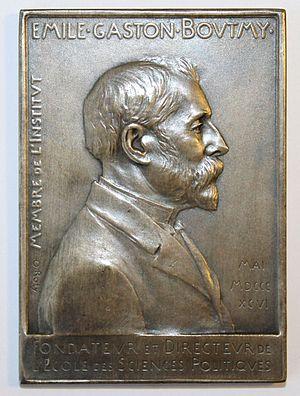
Émile Boutmy fondateur de l’École des Sciences Politiques. La médaille a été réalisée à l'occasion du 25ème anniversaire de l'école
Émile Boutmy, né le 13 avril 1835 à Paris où il est mort le 25 janvier 1906, est un écrivain et politologue français.
L'Institut d'études politiques de Paris, communément appelé Sciences Po, est un grand établissement public à caractère scientifique, culturel et professionnel dans les domaines des sciences humaines et sociales, notamment le droit, l'économie, l'histoire, la sociologie et la science politique. Des enseignements de relations internationales, de finance, de comptabilité, de management, de gestion des ressources humaines, de communication, de marketing, de journalisme, d'urbanisme et d'environnement sont également dispensés.